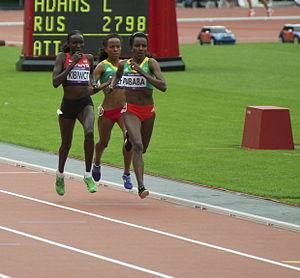
Viola Jelagat Kibiwot est une athlète kényane, spécialiste des courses de fond et du cross-country.
L'épreuve du 5 000 mètres féminin aux Jeux olympiques de 2012 a lieu le 7 pour les séries et le 10 août pour la finale dans le Stade olympique de Londres.